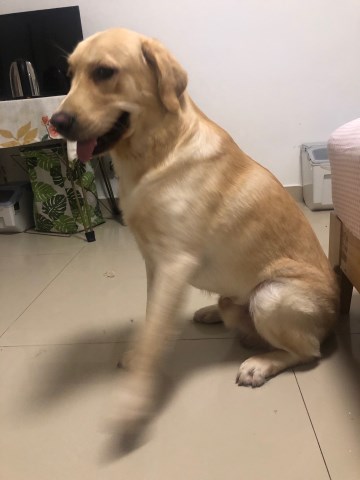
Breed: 3580-n000122-Labrador_retriever